Cretalamna

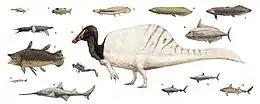
Outdated reconstruction of "Cretalamna" (13, lower right) with contemporaneous aquatic animals

Fossil evidence of "Cretalamna" is found in deposits representing a diverse set of marine environments, indicating that it was able to adapt to a wide range of habitats. This may have attributed to its ability to exist through a long temporal range. The fusiform body of "Cretalamna" suggests it was a pelagic shark.